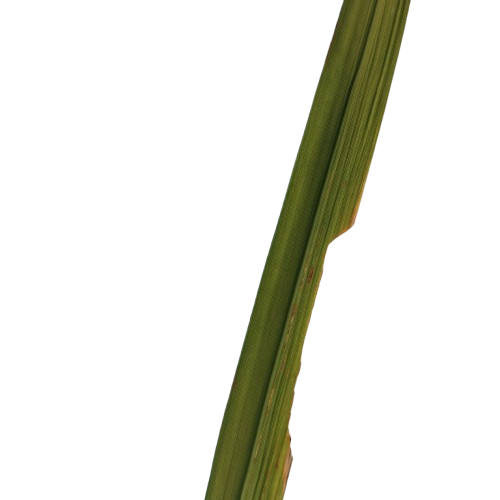
Label: Insect